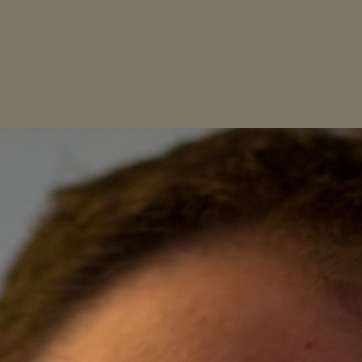
Material: hair